Carlota Gurt

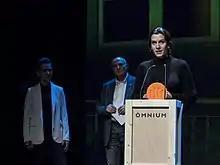
Carlota Gurt

Carlota Gurt (Barcelona, 1976) is a Spanish writer who writes in Catalan and Spanish and translates several languages.